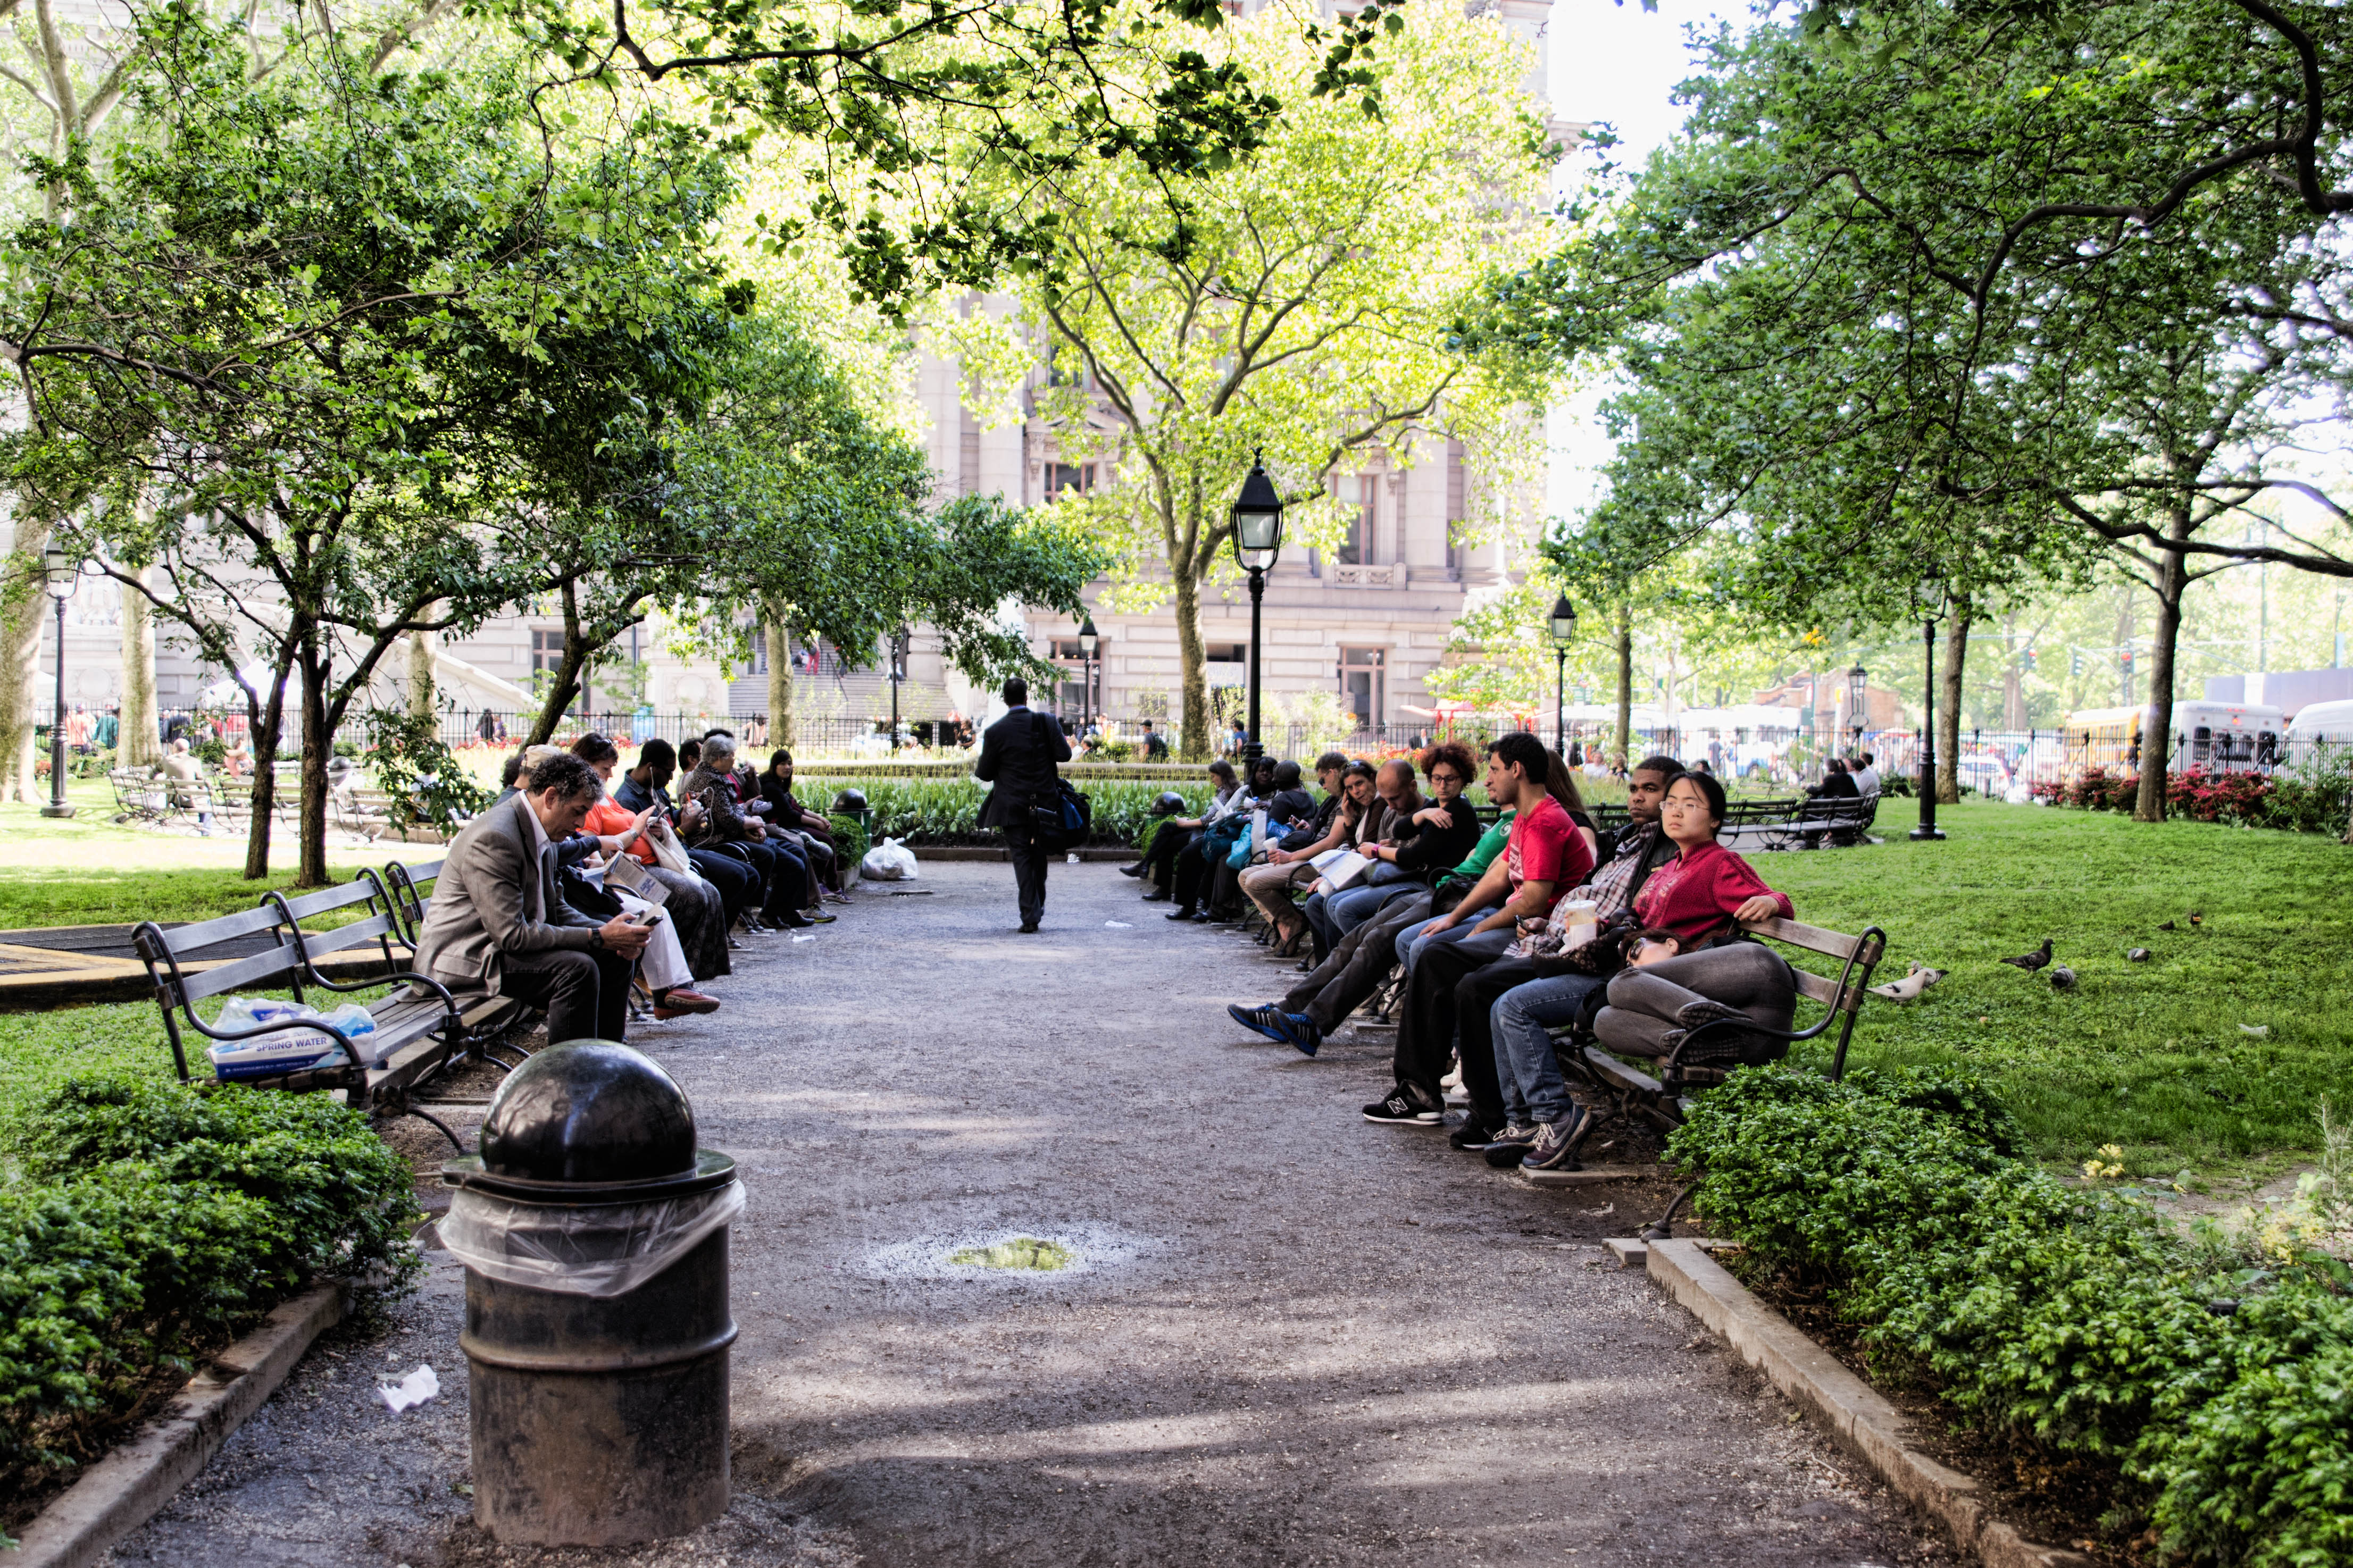
tree, city, manhattan, community, public space, streetphotography, newyork, neighbourhood, human settlement